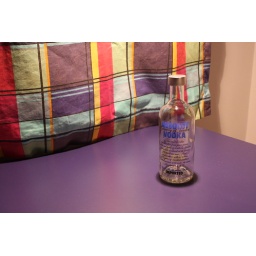
real bottle standing up right with shadow right below it.